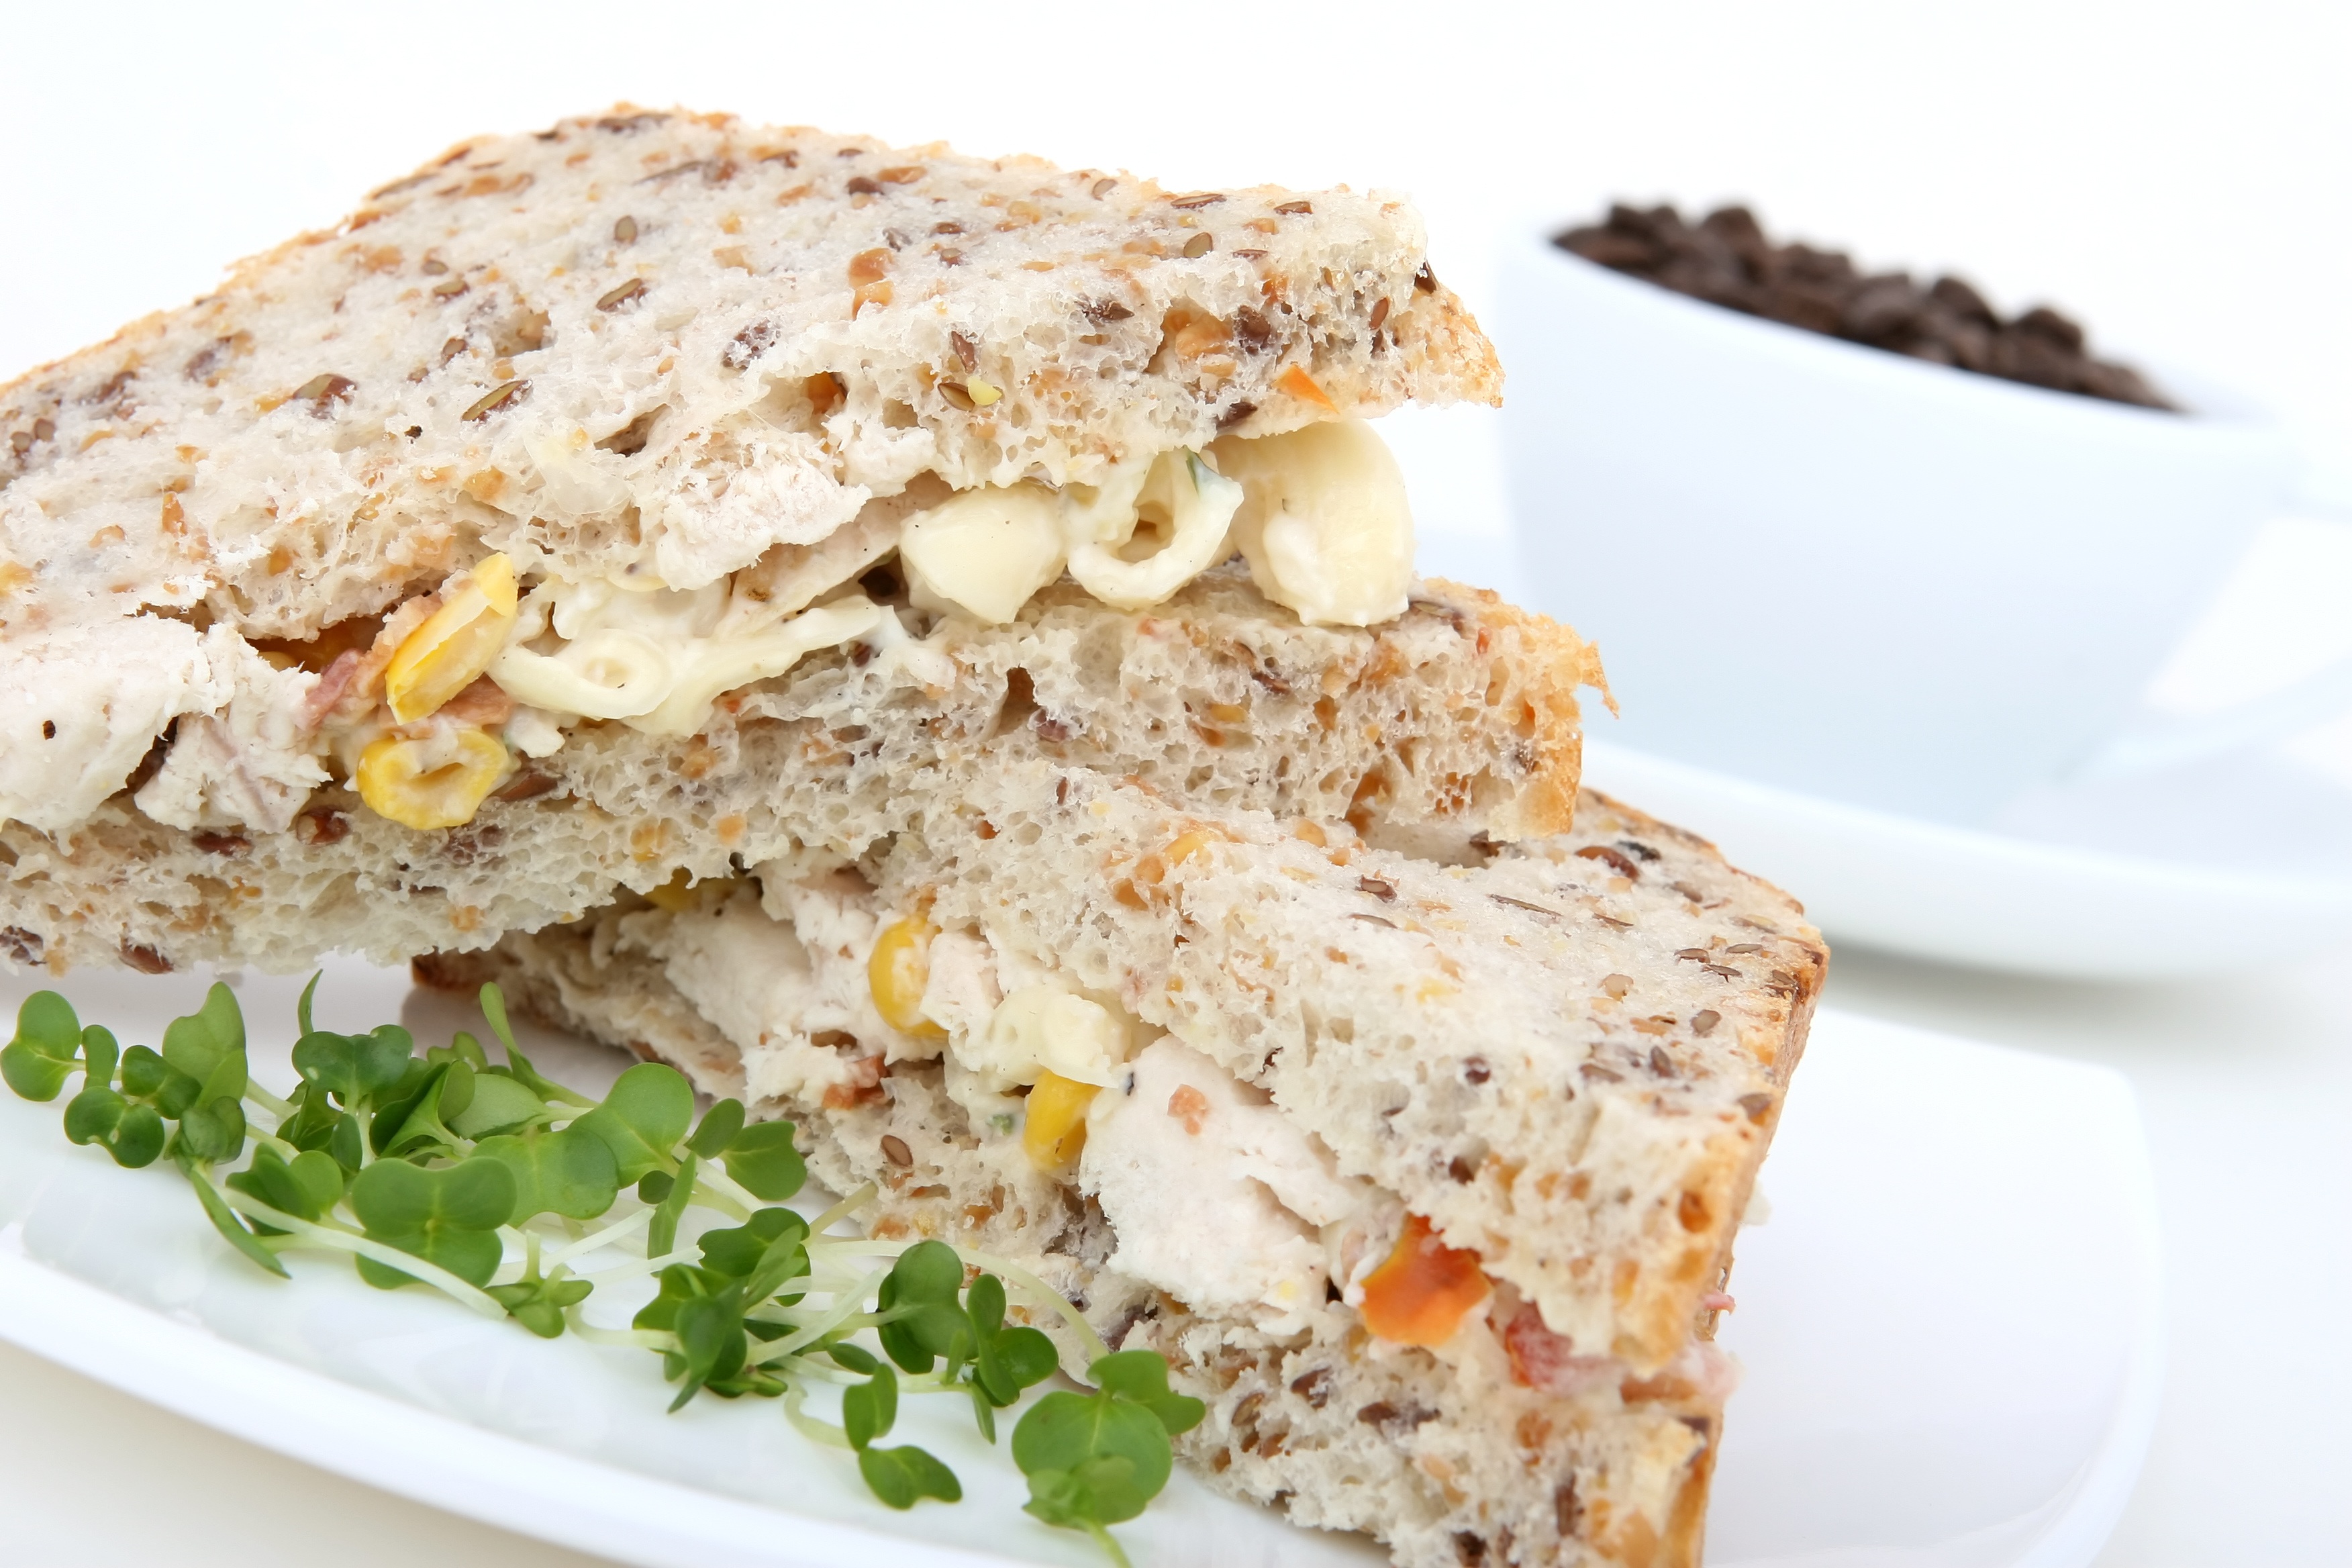
coffee, white, morning, isolated, cup, cappuccino, dish, meal, food, salad, produce, natural, corn, office, fresh, brown, kitchen, drink, business, weight, breakfast, espresso, healthy, mug, snack, lunch, cuisine, bread, chicken, pasta, health, sandwich, oatmeal, energy, seeds, nuts, nutrition, roll, concept, coffe, good, slim, loss, diet, baked goods, cress, cofee, dieting, slimming, stimulant, oats, wholegrain, wholesome